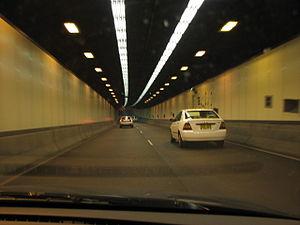
Le Sydney Harbour Tunnel est un double tunnel routier sous-marin franchissant la baie de Port Jackson à Sydney, en Australie. Ouvert le 30 août 1992, il est long de 2,8 kilomètres.